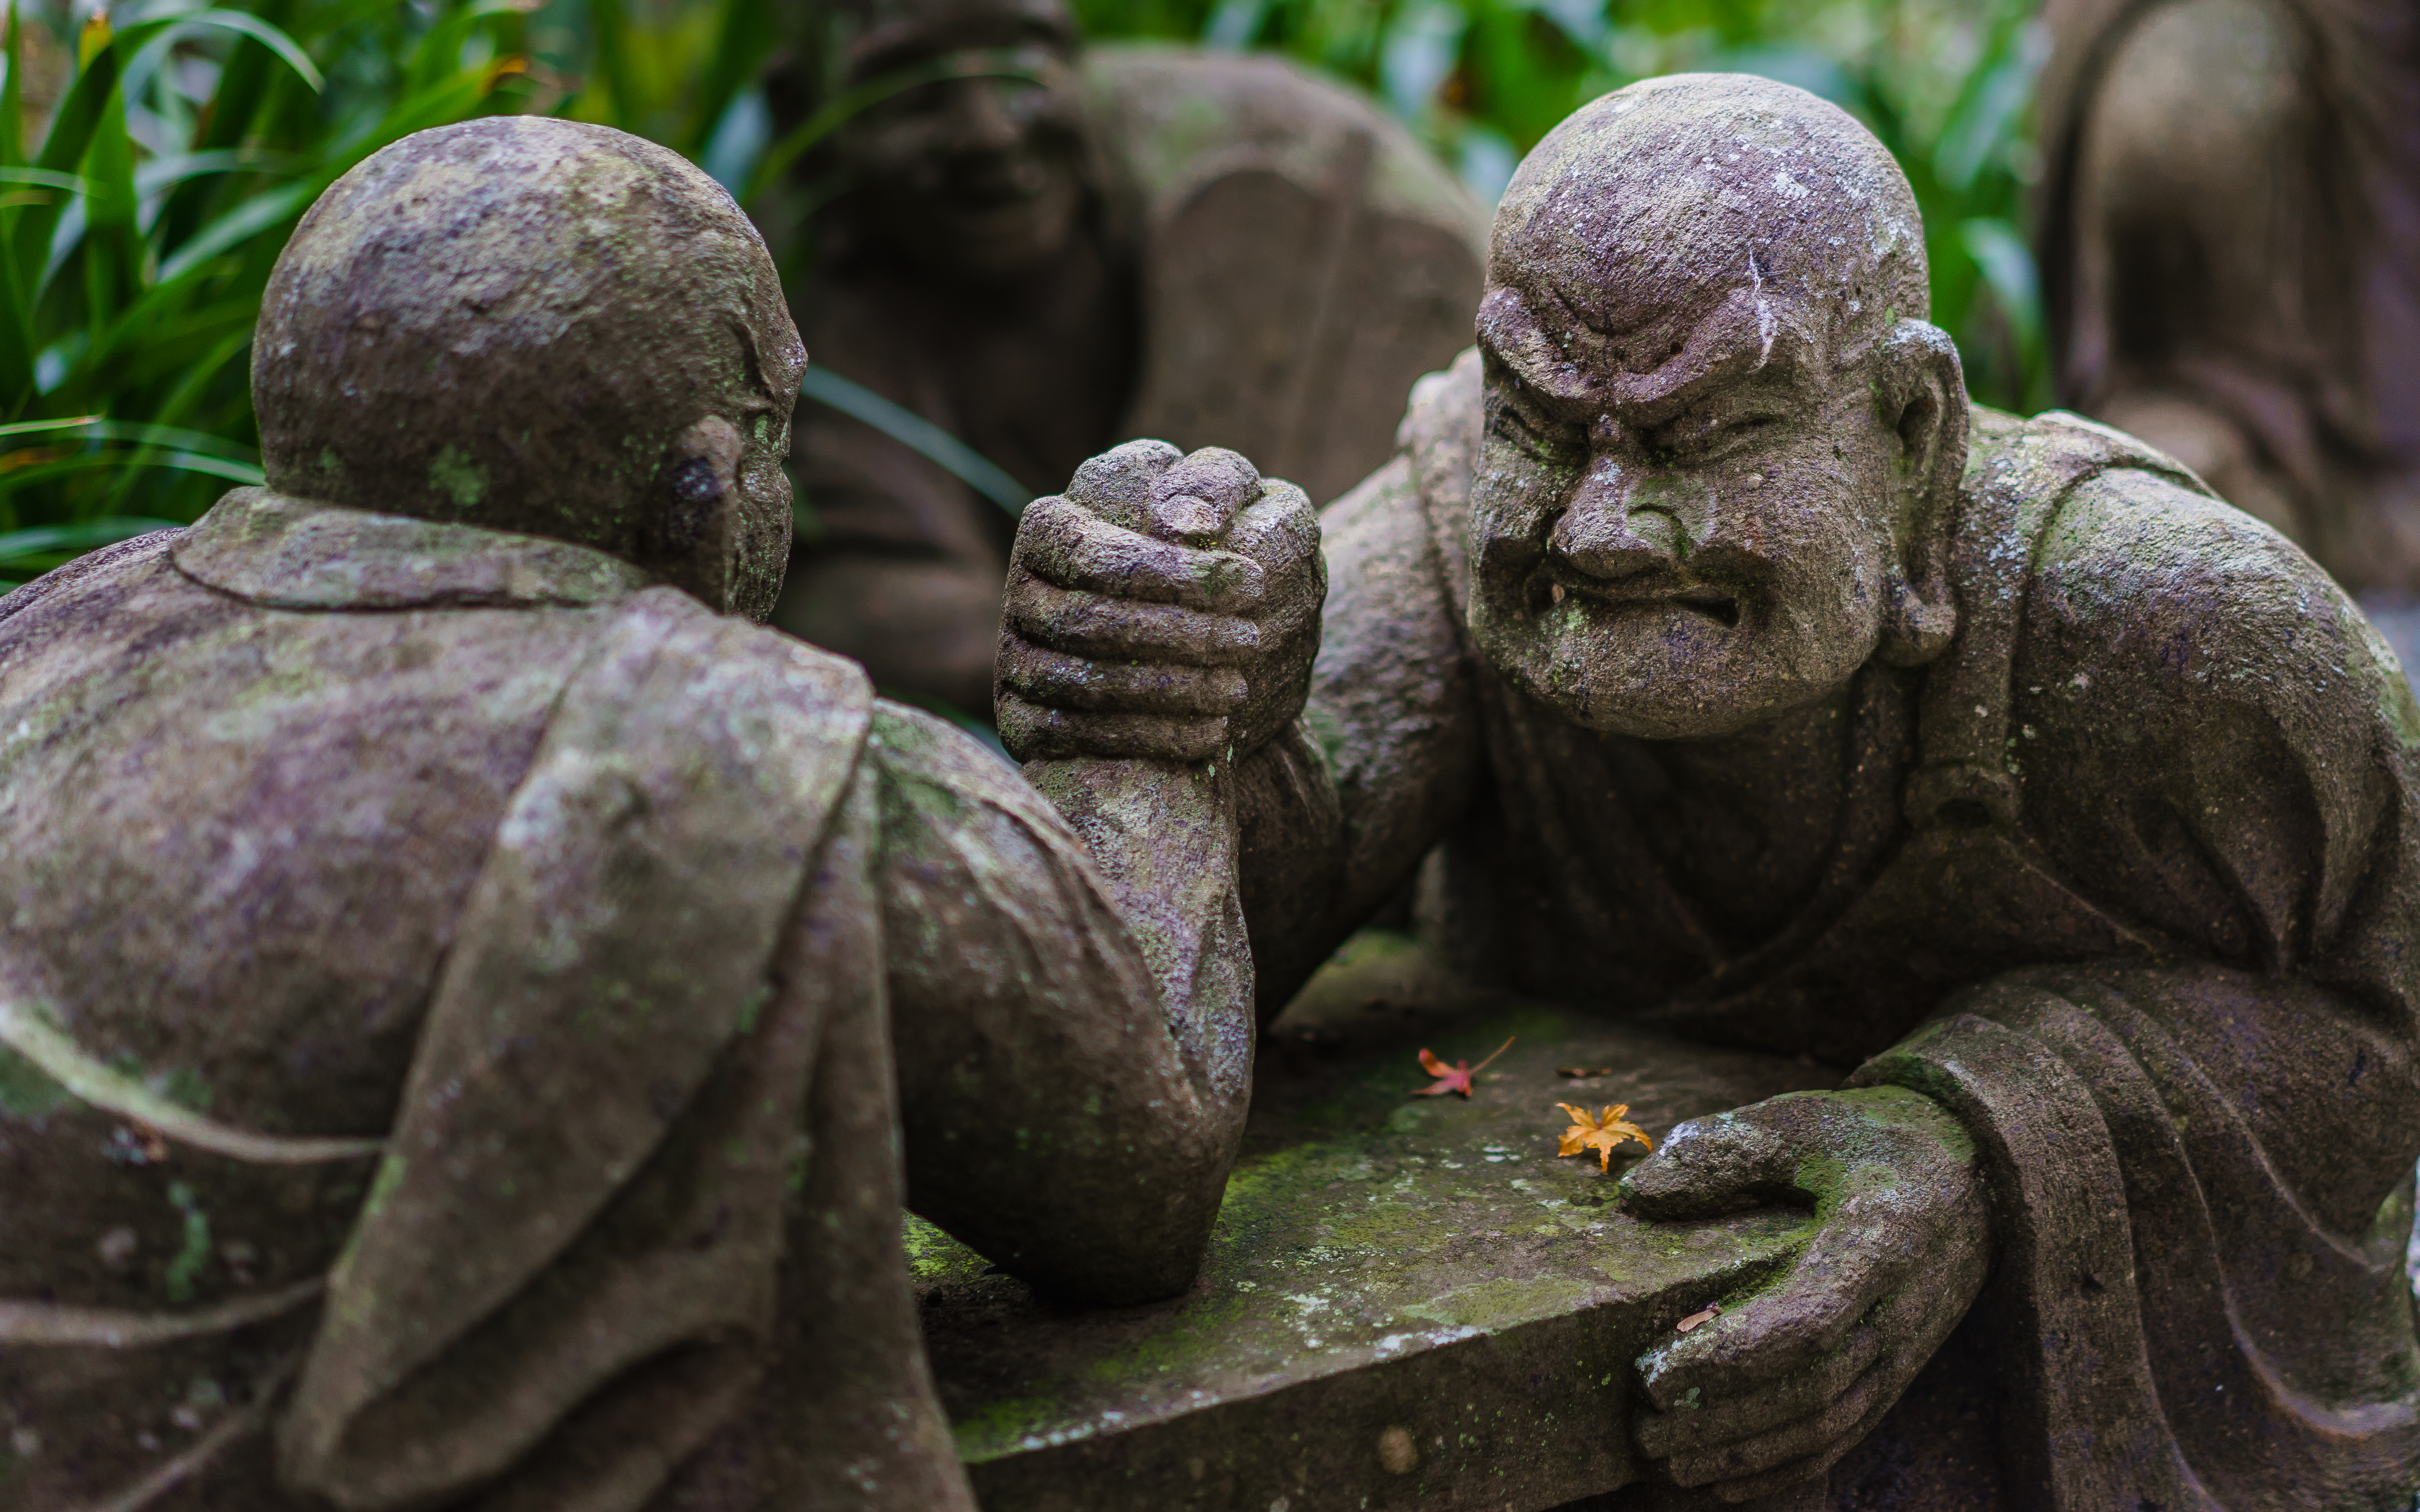
monument, statue, green, jungle, autumn, monk, japan, leaves, sculpture, art, temple, kanagawa, carving, kawasaki, joukeijitemple, armwrestling, monkfighters, monksatfight, armwrestlers, monks, mythology, ancient history